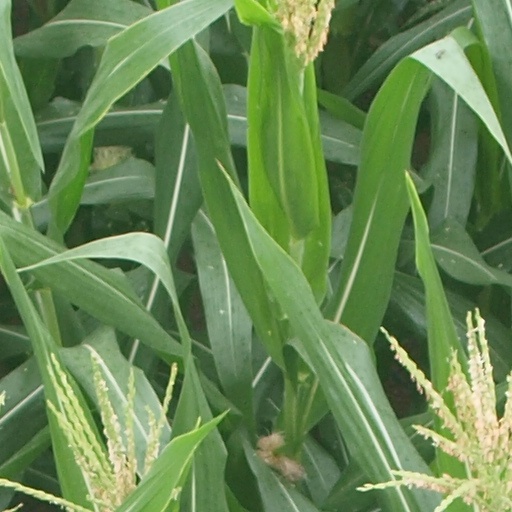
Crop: maize; corn